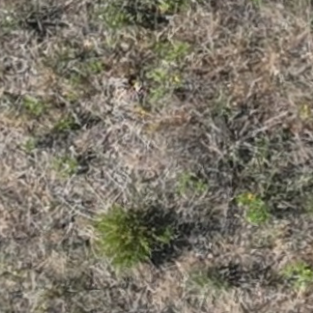
Month: july